Konkuk University

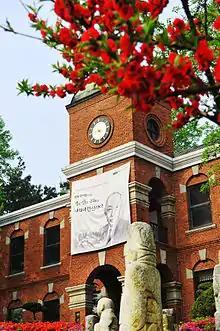
Konkuk University Museum during the spring

Established in 1963, Konkuk University Museum features 4,532 historical artifacts, including Dongguk Jeongun, one of the National Treasures of South Korea. The museum originated in Nagwon-dong, Jongno-gu, and in 1985 moved to the Sanghuh Memorial Hall, the building in which the Chosun School of Politics was founded. The museum is open to the public, and special lectures on Korean history and culture are given throughout the year.